Tunnel construction

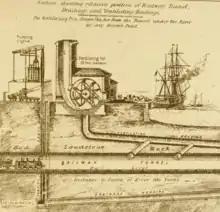
1886 illustration showing the ventilation and drainage system of the Mersey railway tunnel

A temporary access shaft is sometimes necessary during the excavation of a tunnel. They are usually circular and go straight down until they reach the level at which the tunnel is going to be built. A shaft normally has concrete walls and is usually built to be permanent. Once the access shafts are complete, TBMs are lowered to the bottom and excavation can start. Shafts are the main entrance in and out of the tunnel until the project is completed. If a tunnel is going to be long, multiple shafts at various locations may be bored so that entrance to the tunnel is closer to the unexcavated area.